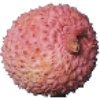
Label: lychee